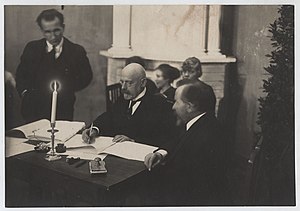
Jaan Poska
Poska signerer Tartu-traktaten
Jaan Poska var en estisk jurist og politiker. Han var ordfører i Tallinn og blev i 1918 Estlands første udenrigsminister.